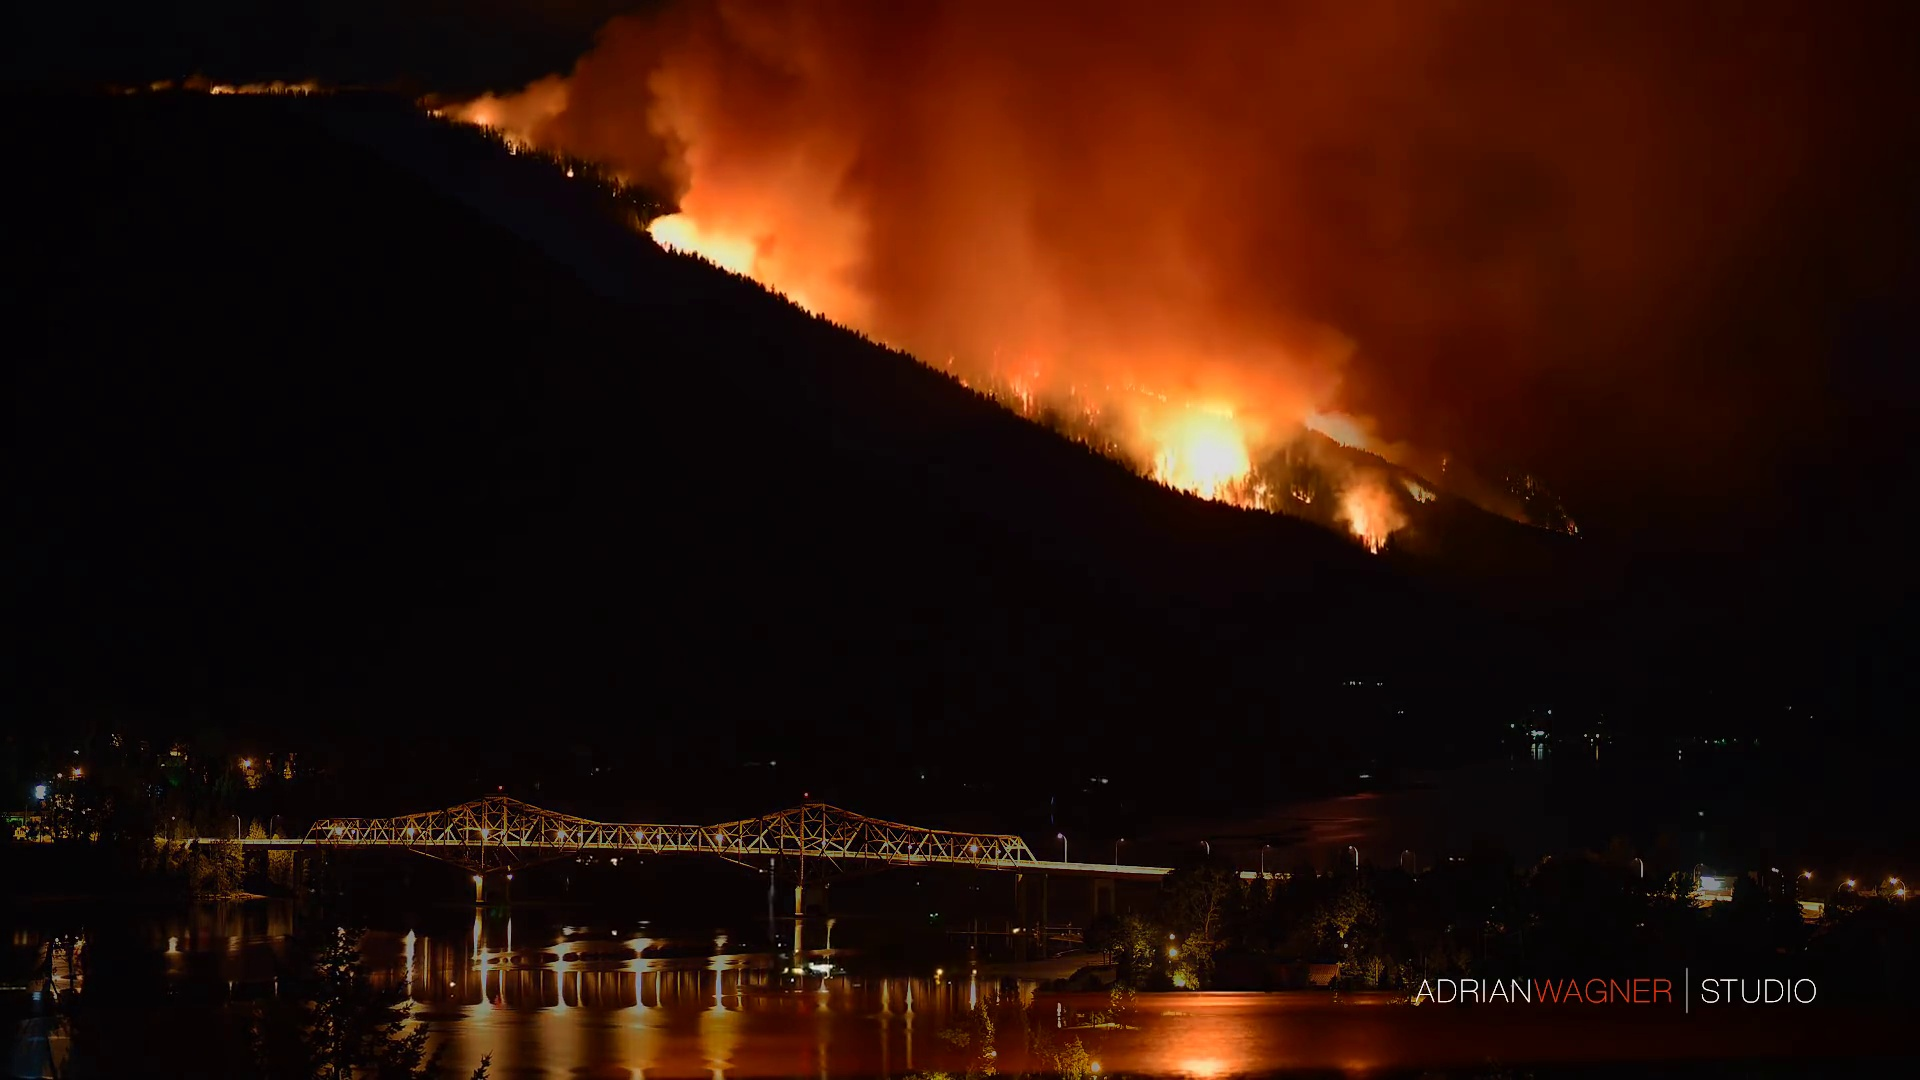
Fire: yes
Smoke: yes